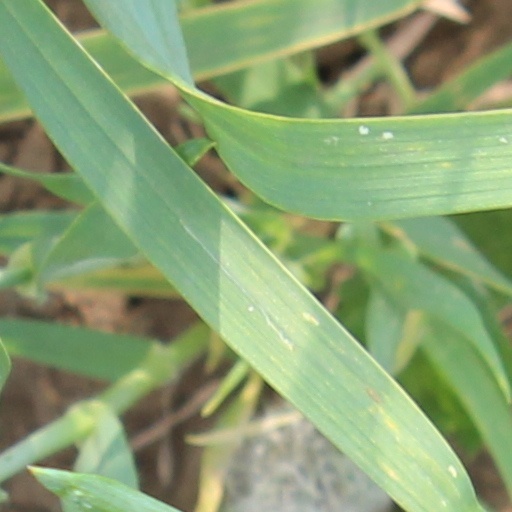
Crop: wheat